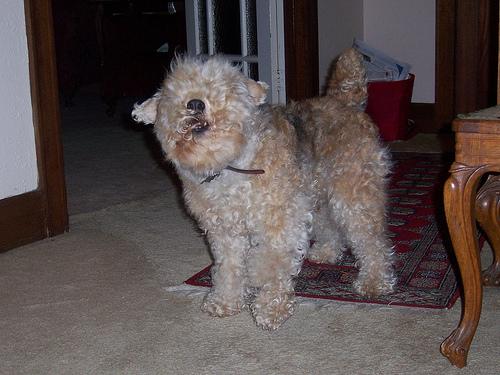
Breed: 216-n000017-Lakeland_terrier